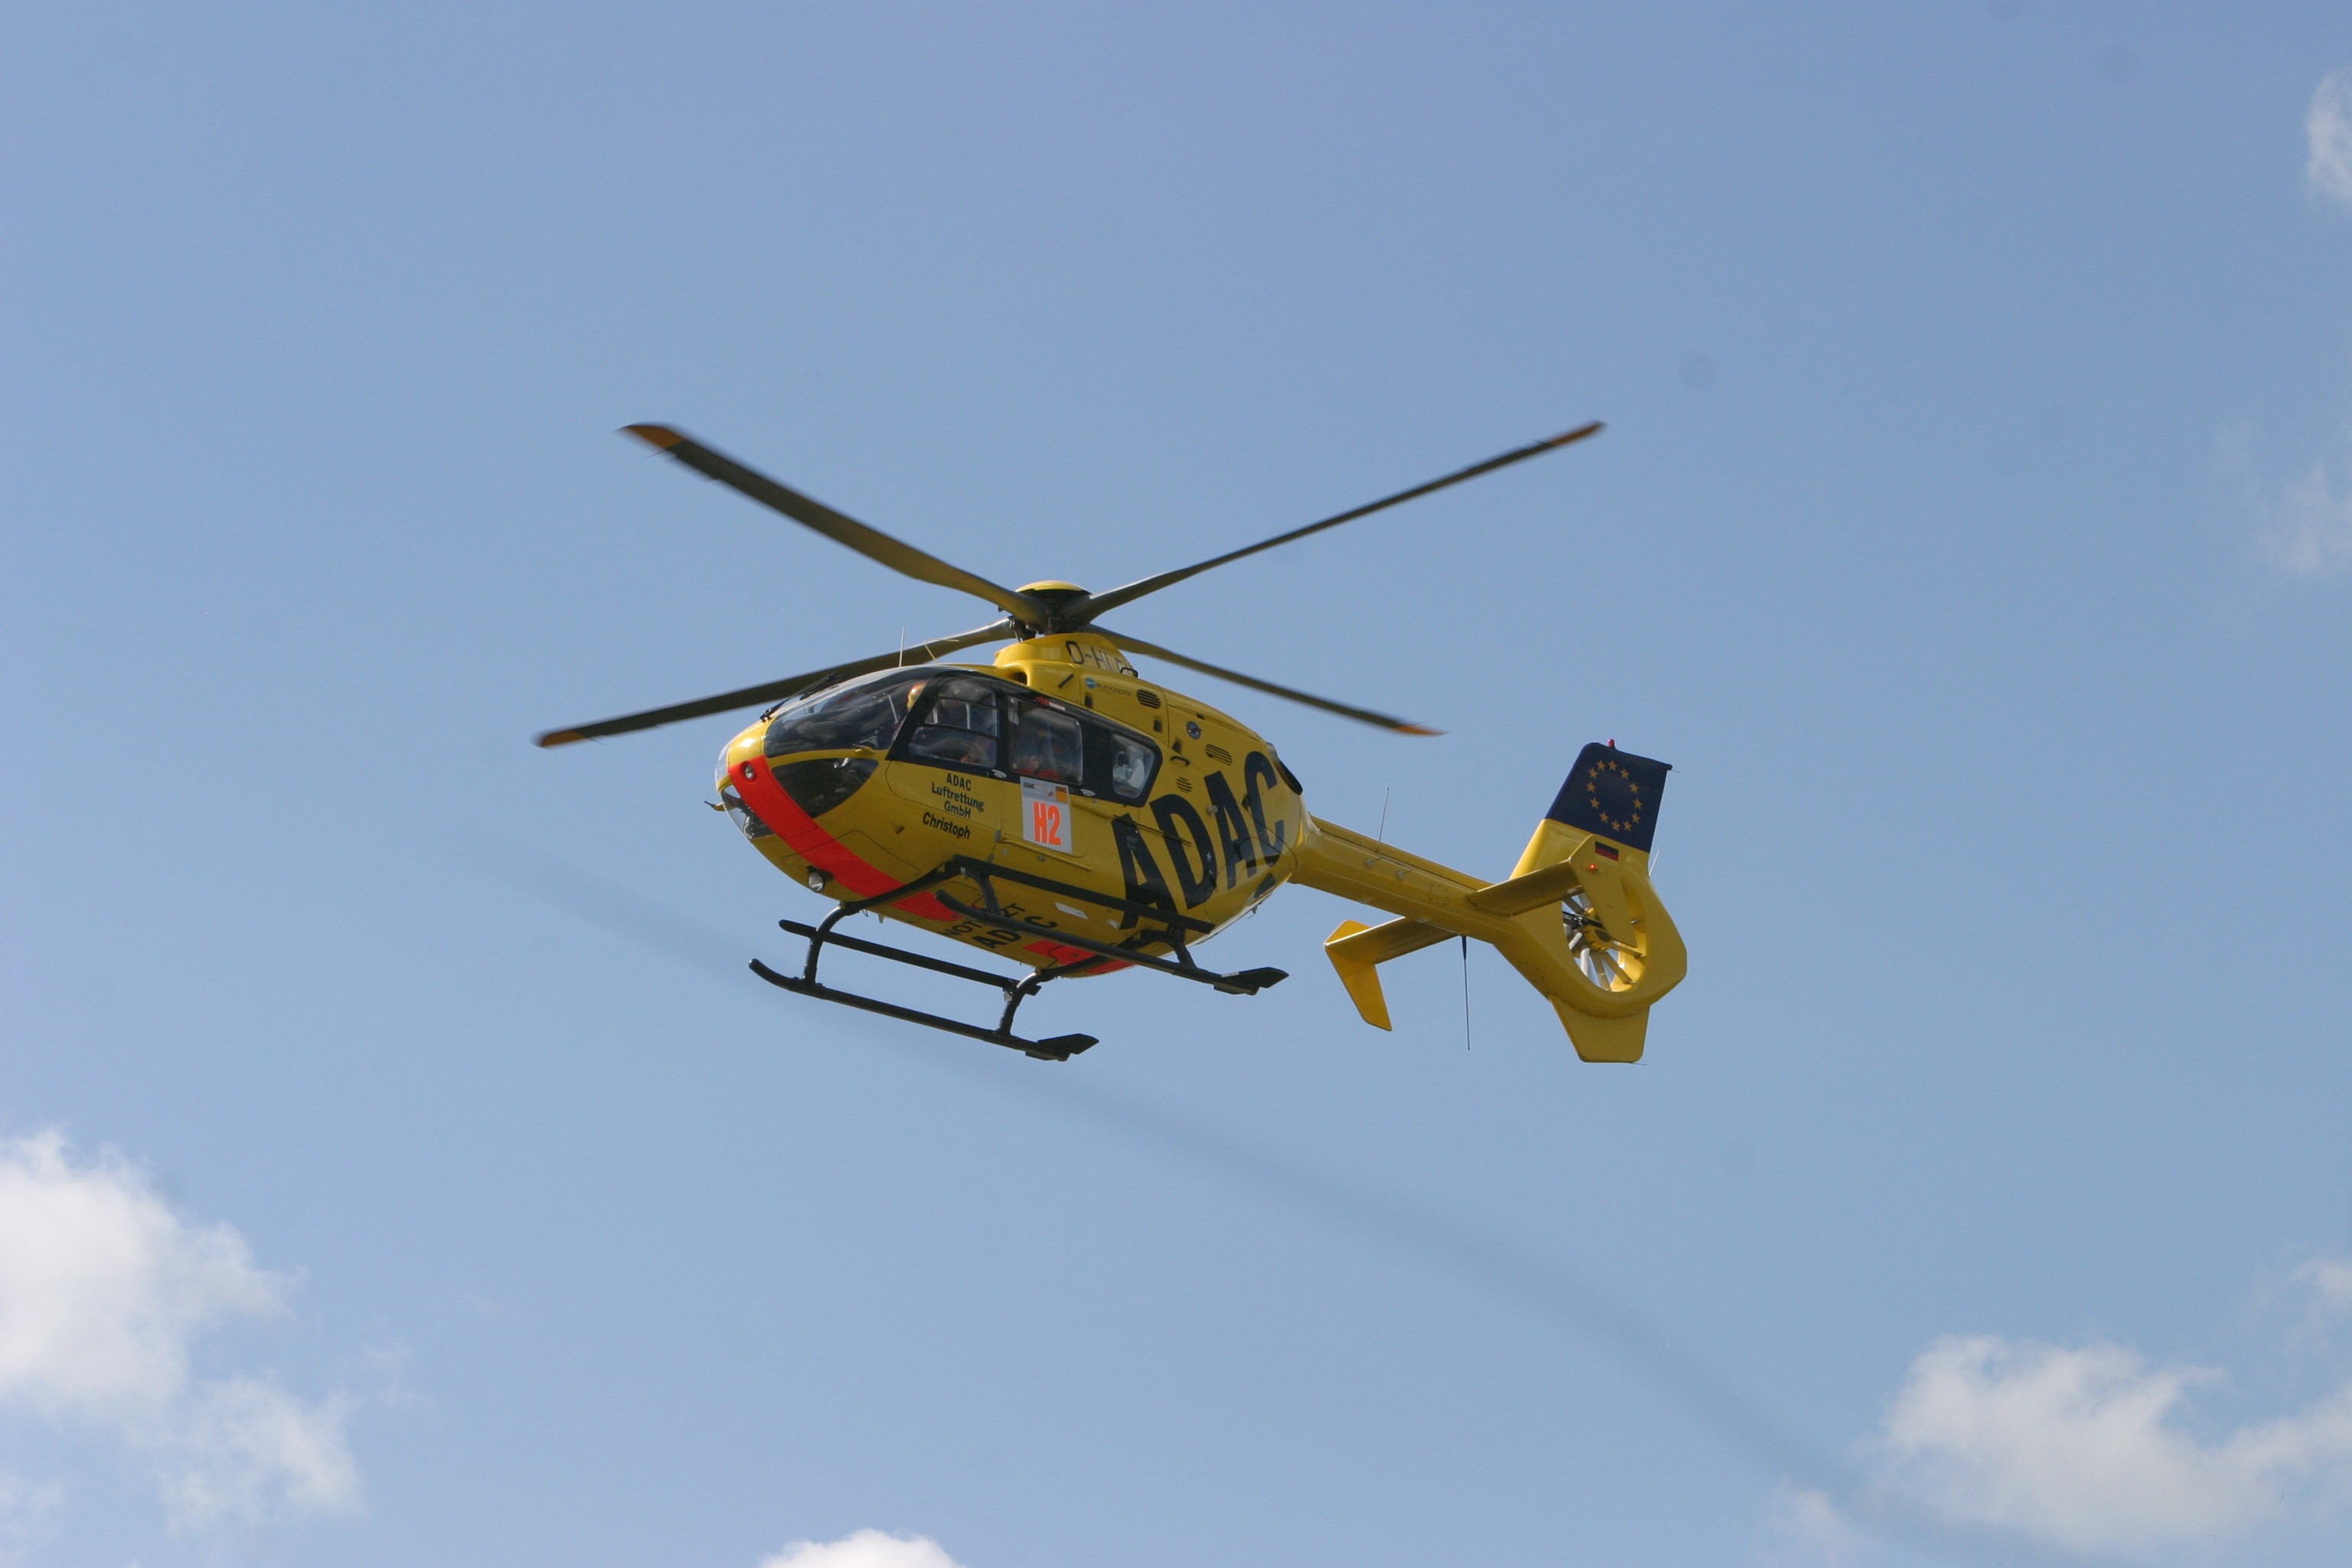
aircraft, transport, vehicle, aviation, flight, helicopter, security, use, rescue, adac, rotorcraft, atmosphere of earth, helicopter rotor, military helicopter, bell 412